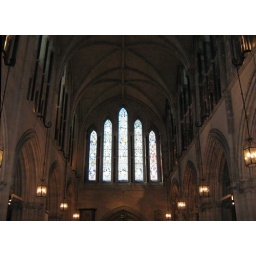
For some reason neither of us took many pictures in here, but here are some stained glass windows in Christchurch